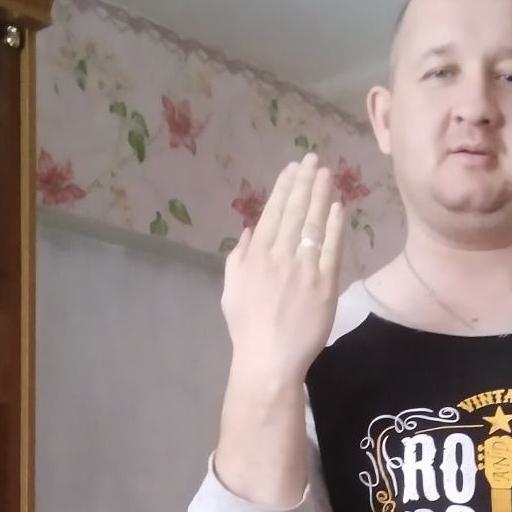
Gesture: stop_inverted